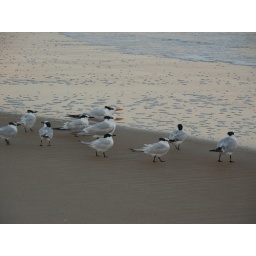
Two species of terns: royal terns have orange bills, while the sandwich terns have black bills tipped in yellow.